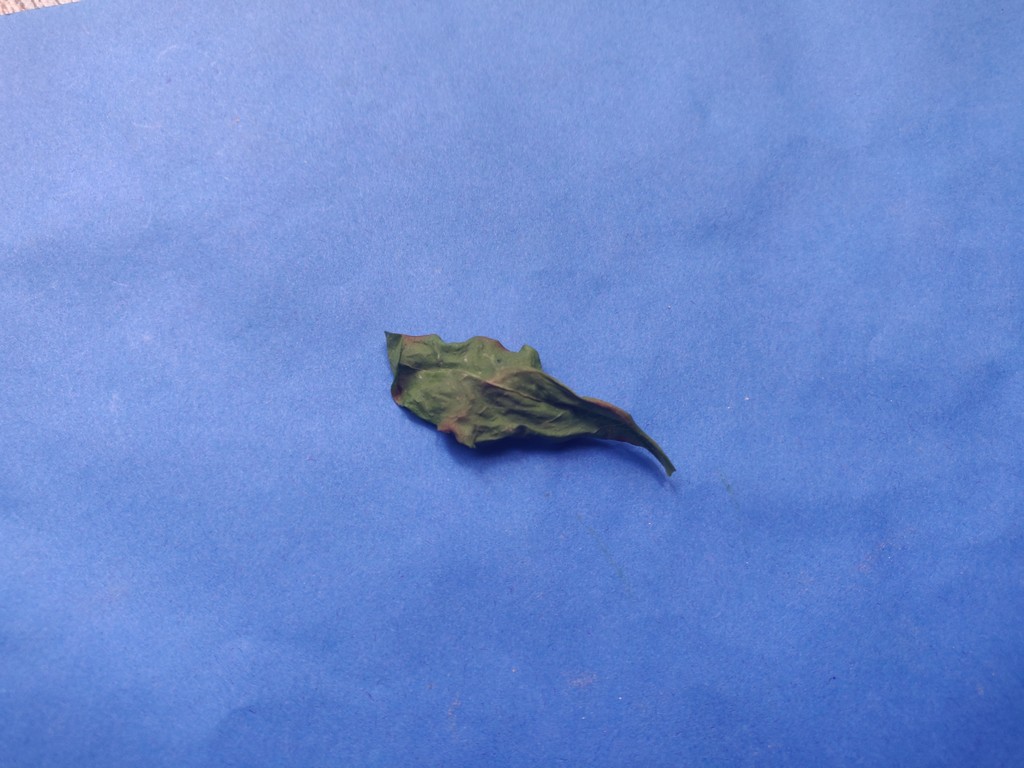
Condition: Dried
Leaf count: single
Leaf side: unknown